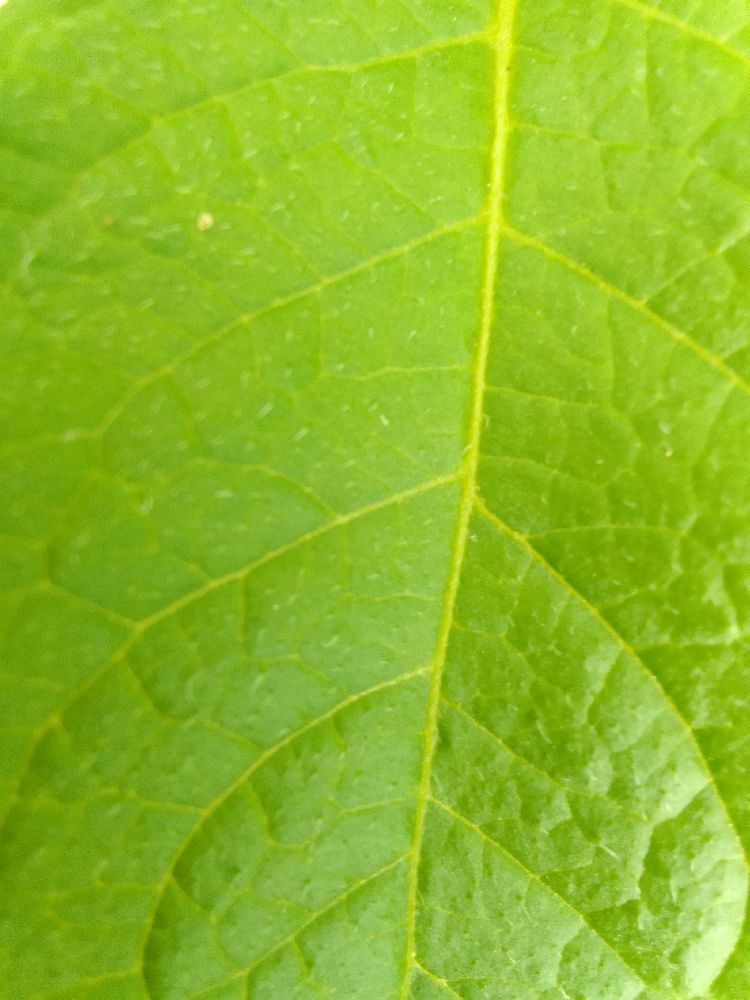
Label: Healthy